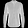
Label: Shirt